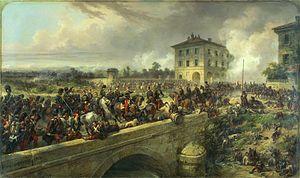
La Garde impériale à Magenta par Charpentier